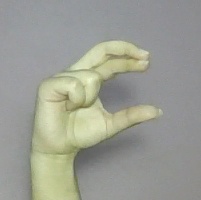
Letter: thal